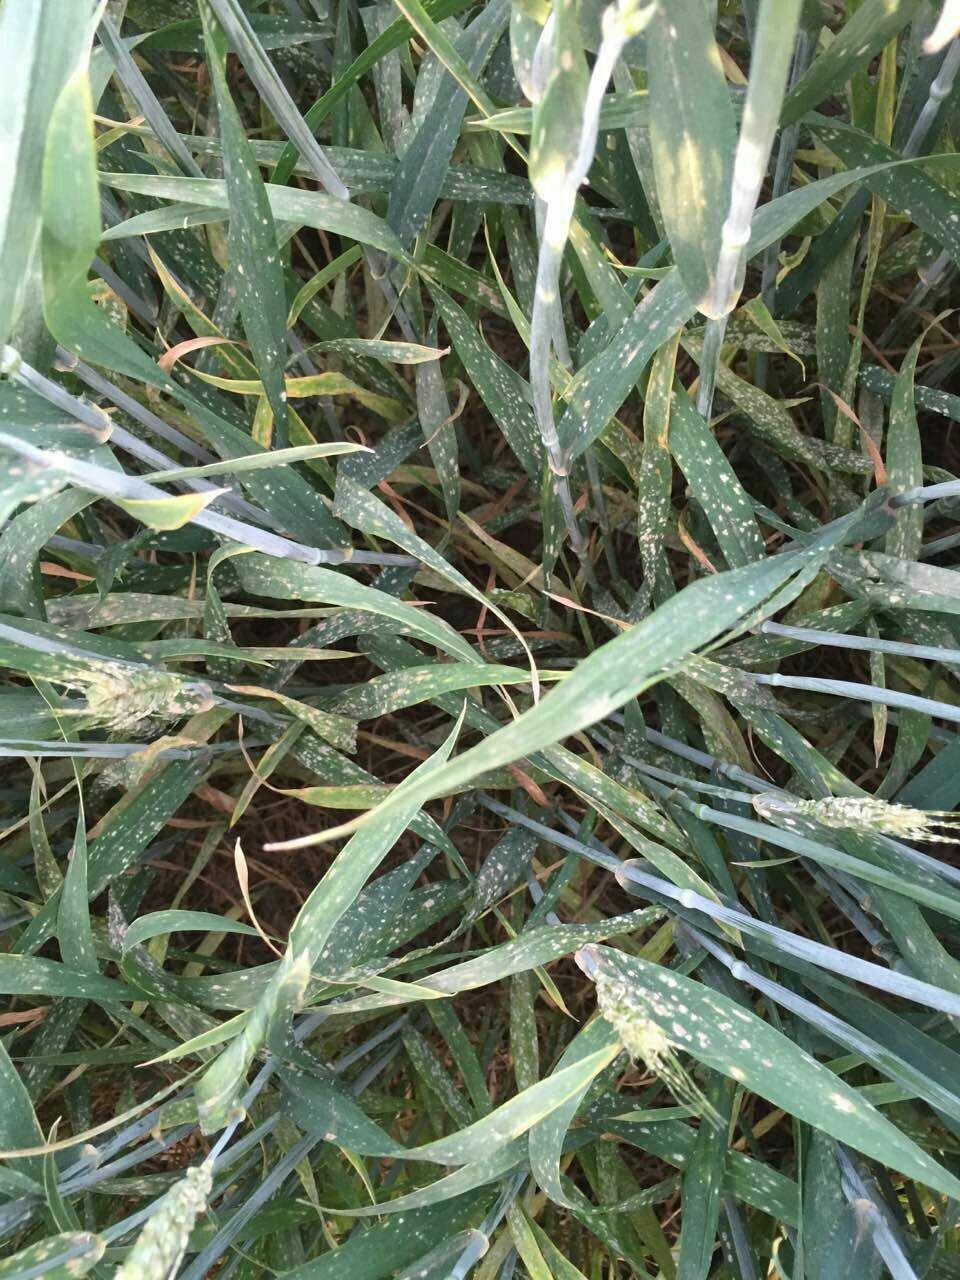
Plant: Wheat
Disease: wheat powdery mildew